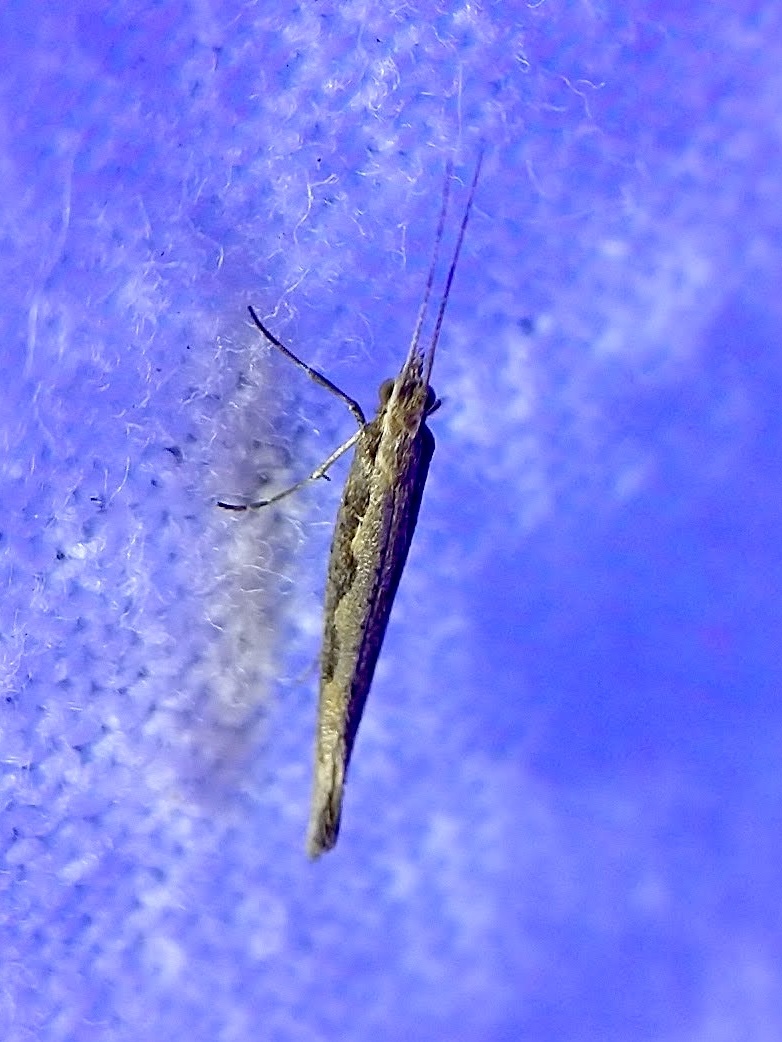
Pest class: diamondback_moth